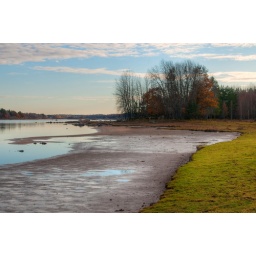
The water is low in the river right now. Soon there will be ice and snow